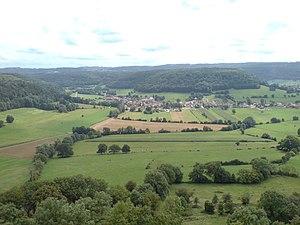
Il s'agit d'une vue aérienne de Sancey-le-long, vu depuis le Donjon du Château de Belvoir. Le ciel a été un peu retouché avec Gimp.
Sancey-le-Long est une ancienne commune française située dans le département du Doubs en région Franche-Comté, faisant partie, depuis le 1ᵉʳ janvier 2016, de la commune nouvelle de Sancey.